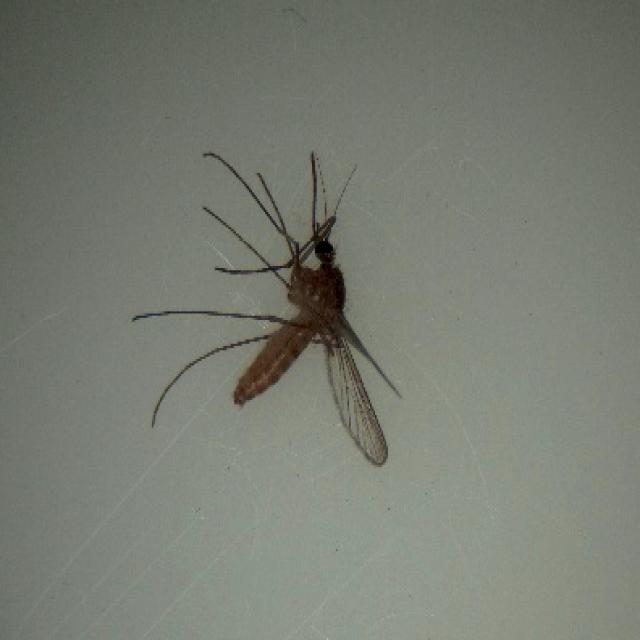
Species: culex_pipiens